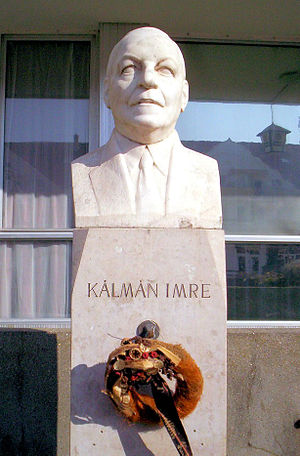
Emmerich Kálmán
Buste af Kálmán i hjembyen Siófok.
Emmerich Kálmán var en ungarsk komponist, der sammen med Franz Lehár betragtes som et stort navn blandt komponister af wieneroperetter.